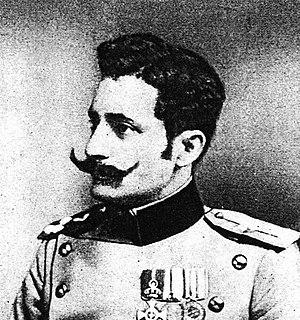
Le coup d'État de mai est un coup d'État qui a lieu en Serbie dans la nuit du 28 au 29 mai 1903. Le roi de Serbie Alexandre Iᵉʳ Obrenović et sa femme, la reine Draga, sont assassinés dans leur palais royal de Belgrade par un groupe d'officiers conduits par le capitaine Dragutin Dimitrijević dit « Apis ».
Voja Tankosić, né le 16 octobre 1881 et décédé le 2 novembre 1915, était un membre fondateur de La Main noire. Il avait le grade de major dans l'armée serbe.